Arab Serai

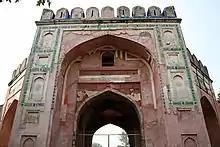
East Gate Arab Ki Sarai

According to S.A.A. Naqvi, Mughal emperor Humayun's widow Haji Begum built this "serai" in 1560 to shelter three hundred Arab mullahs whom she was taking with her during her "hajj" to Mecca; however, Y.D. Sharma opines that the word Arab in the title is a misnomer as this building was built for the Persian craftsmen and workers who built the Humayun's Tomb.